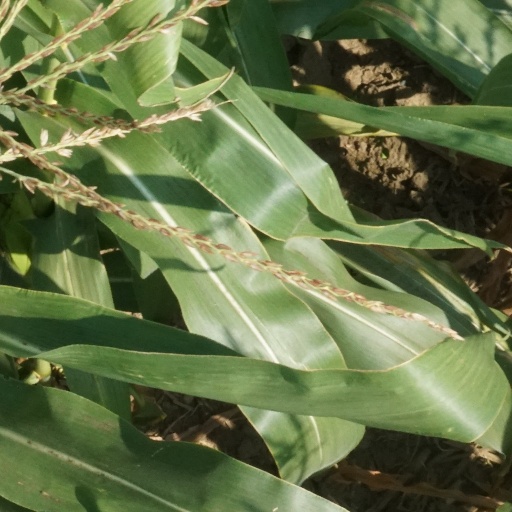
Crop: maize; corn